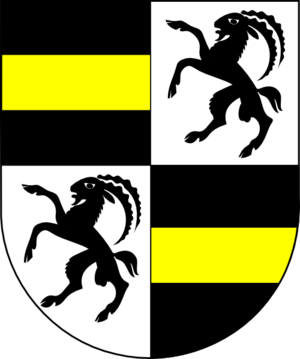
Conrad de Vechta il fut évêque de Verden, évêque d'Olomouc, archevêque de Prague, Maitre des monnaies et chancelier du royaume de Bohême.